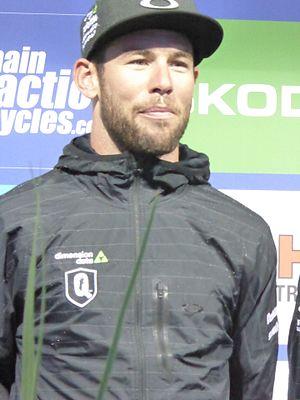
Mark Cavendish, né le 21 mai 1985 à Douglas sur l'île de Man, est un coureur cycliste mannois et britannique de l'équipe Bahrain-McLaren. D'abord spécialiste des épreuves de sprint sur piste comme l'américaine, la course aux points, et de la course scratch, il se tourne vers la route à partir de 2006, où il devient l'un des meilleurs sprinteurs de l'histoire.